Moylan McDonnell

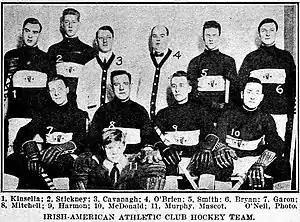
McDonnell, at bottom right (inaccurately named 'McDonald'), with the 1912–13 New York Irish-Americans.

Moylan James McDonnell (August 27, 1889 – January 22, 1969) was a Canadian hockey defenceman who played one season in the National Hockey League with the Hamilton Tigers in 1920–21. Before joining the Tigers he spent several years playing amateur hockey in New York City, and after retiring coached Princeton University for one season.